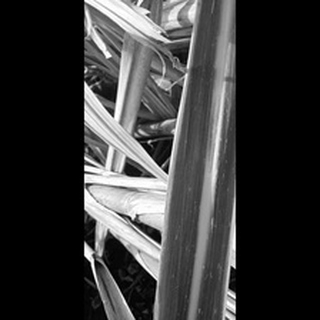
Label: sugarcane_red_rot